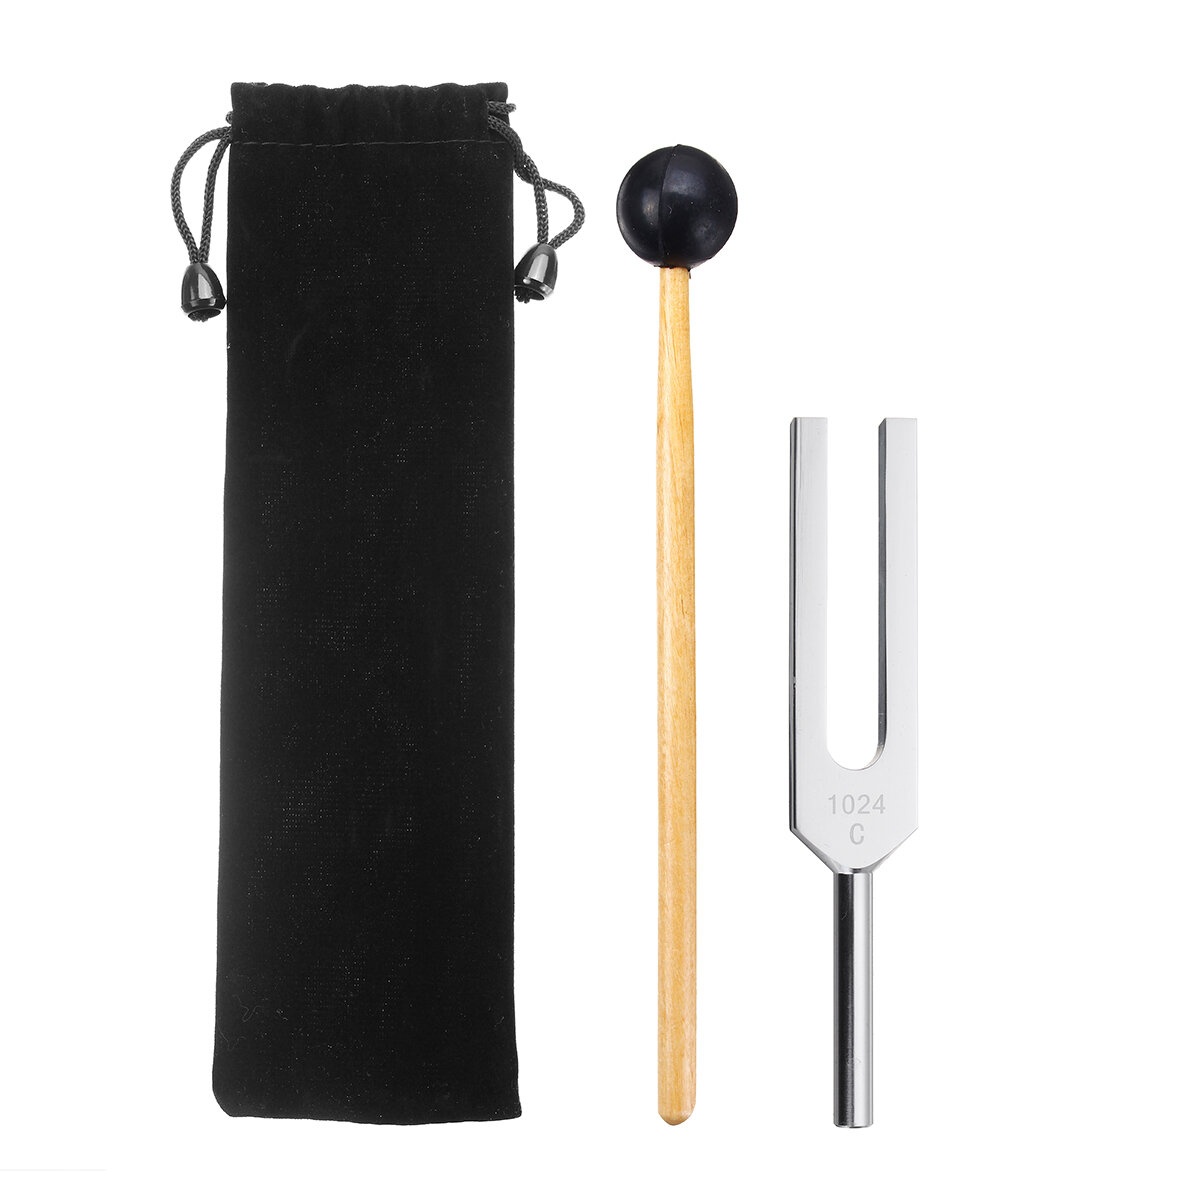
1024hz aluminium medische stemvork met malle
Specificatie: Naam: 1024HZ Aluminium Medical Tuning Fork Mallet Kleur: zilverachtig Materiaal: aluminiumlegering Frequentie: 1024Hz Toepassing: voor het genezen van geluidstrillingen Afmetingen: ca. 14x2.5x1cm / 5.51��� x0.98��� x0.39��� Malletlengte: 20 cm / 7.87 " Kenmerken: - Hoogwaardige aluminium legering materiaal is compact en duurzaam met hoge toonhoogte. - Het is gemakkelijker om te kloppen en duurzamer. - Het oppervlak is sterk gepolijst en geoxideerd en de tekens zijn laser gesneden. - Roestbestendig. - Roestvrij. - Brengt je zenuwstelsel in evenwicht. - Integreert de denkpatronen van het linker en rechter brein. - Ergonomisch ontworpen. - Verbetert de mentale helderheid en het functioneren van de hersenen. - Verhoogt uw niveau van fysieke energie en mentale concentratie. - Verlicht stress door je lichaam naar een gecentreerde ruimte te brengen. Pakket inbegrepen: 1x stemvork 1x hamer 1x Flaneltas
Brand: 123materialen
Category: Business & Industrial > Medical > Medical Equipment > Medical Reflex Hammers & Tuning Forks > Tuning Forks